John Garber (judge)

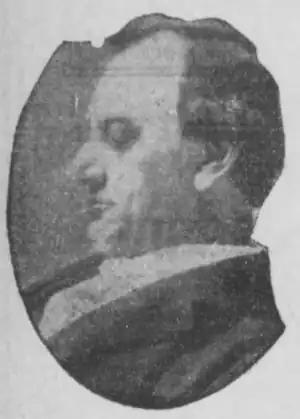
John Garber's portrait

John Garber (November 9, 1833 – December 14, 1908) was a justice of the Supreme Court of Nevada from 1871 to 1872.